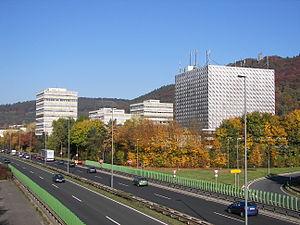
L'université de Marbourg est une université allemande fondée en 1527 par Philippe Iᵉʳ de Hesse, ce qui en fait la plus ancienne université protestante au monde.